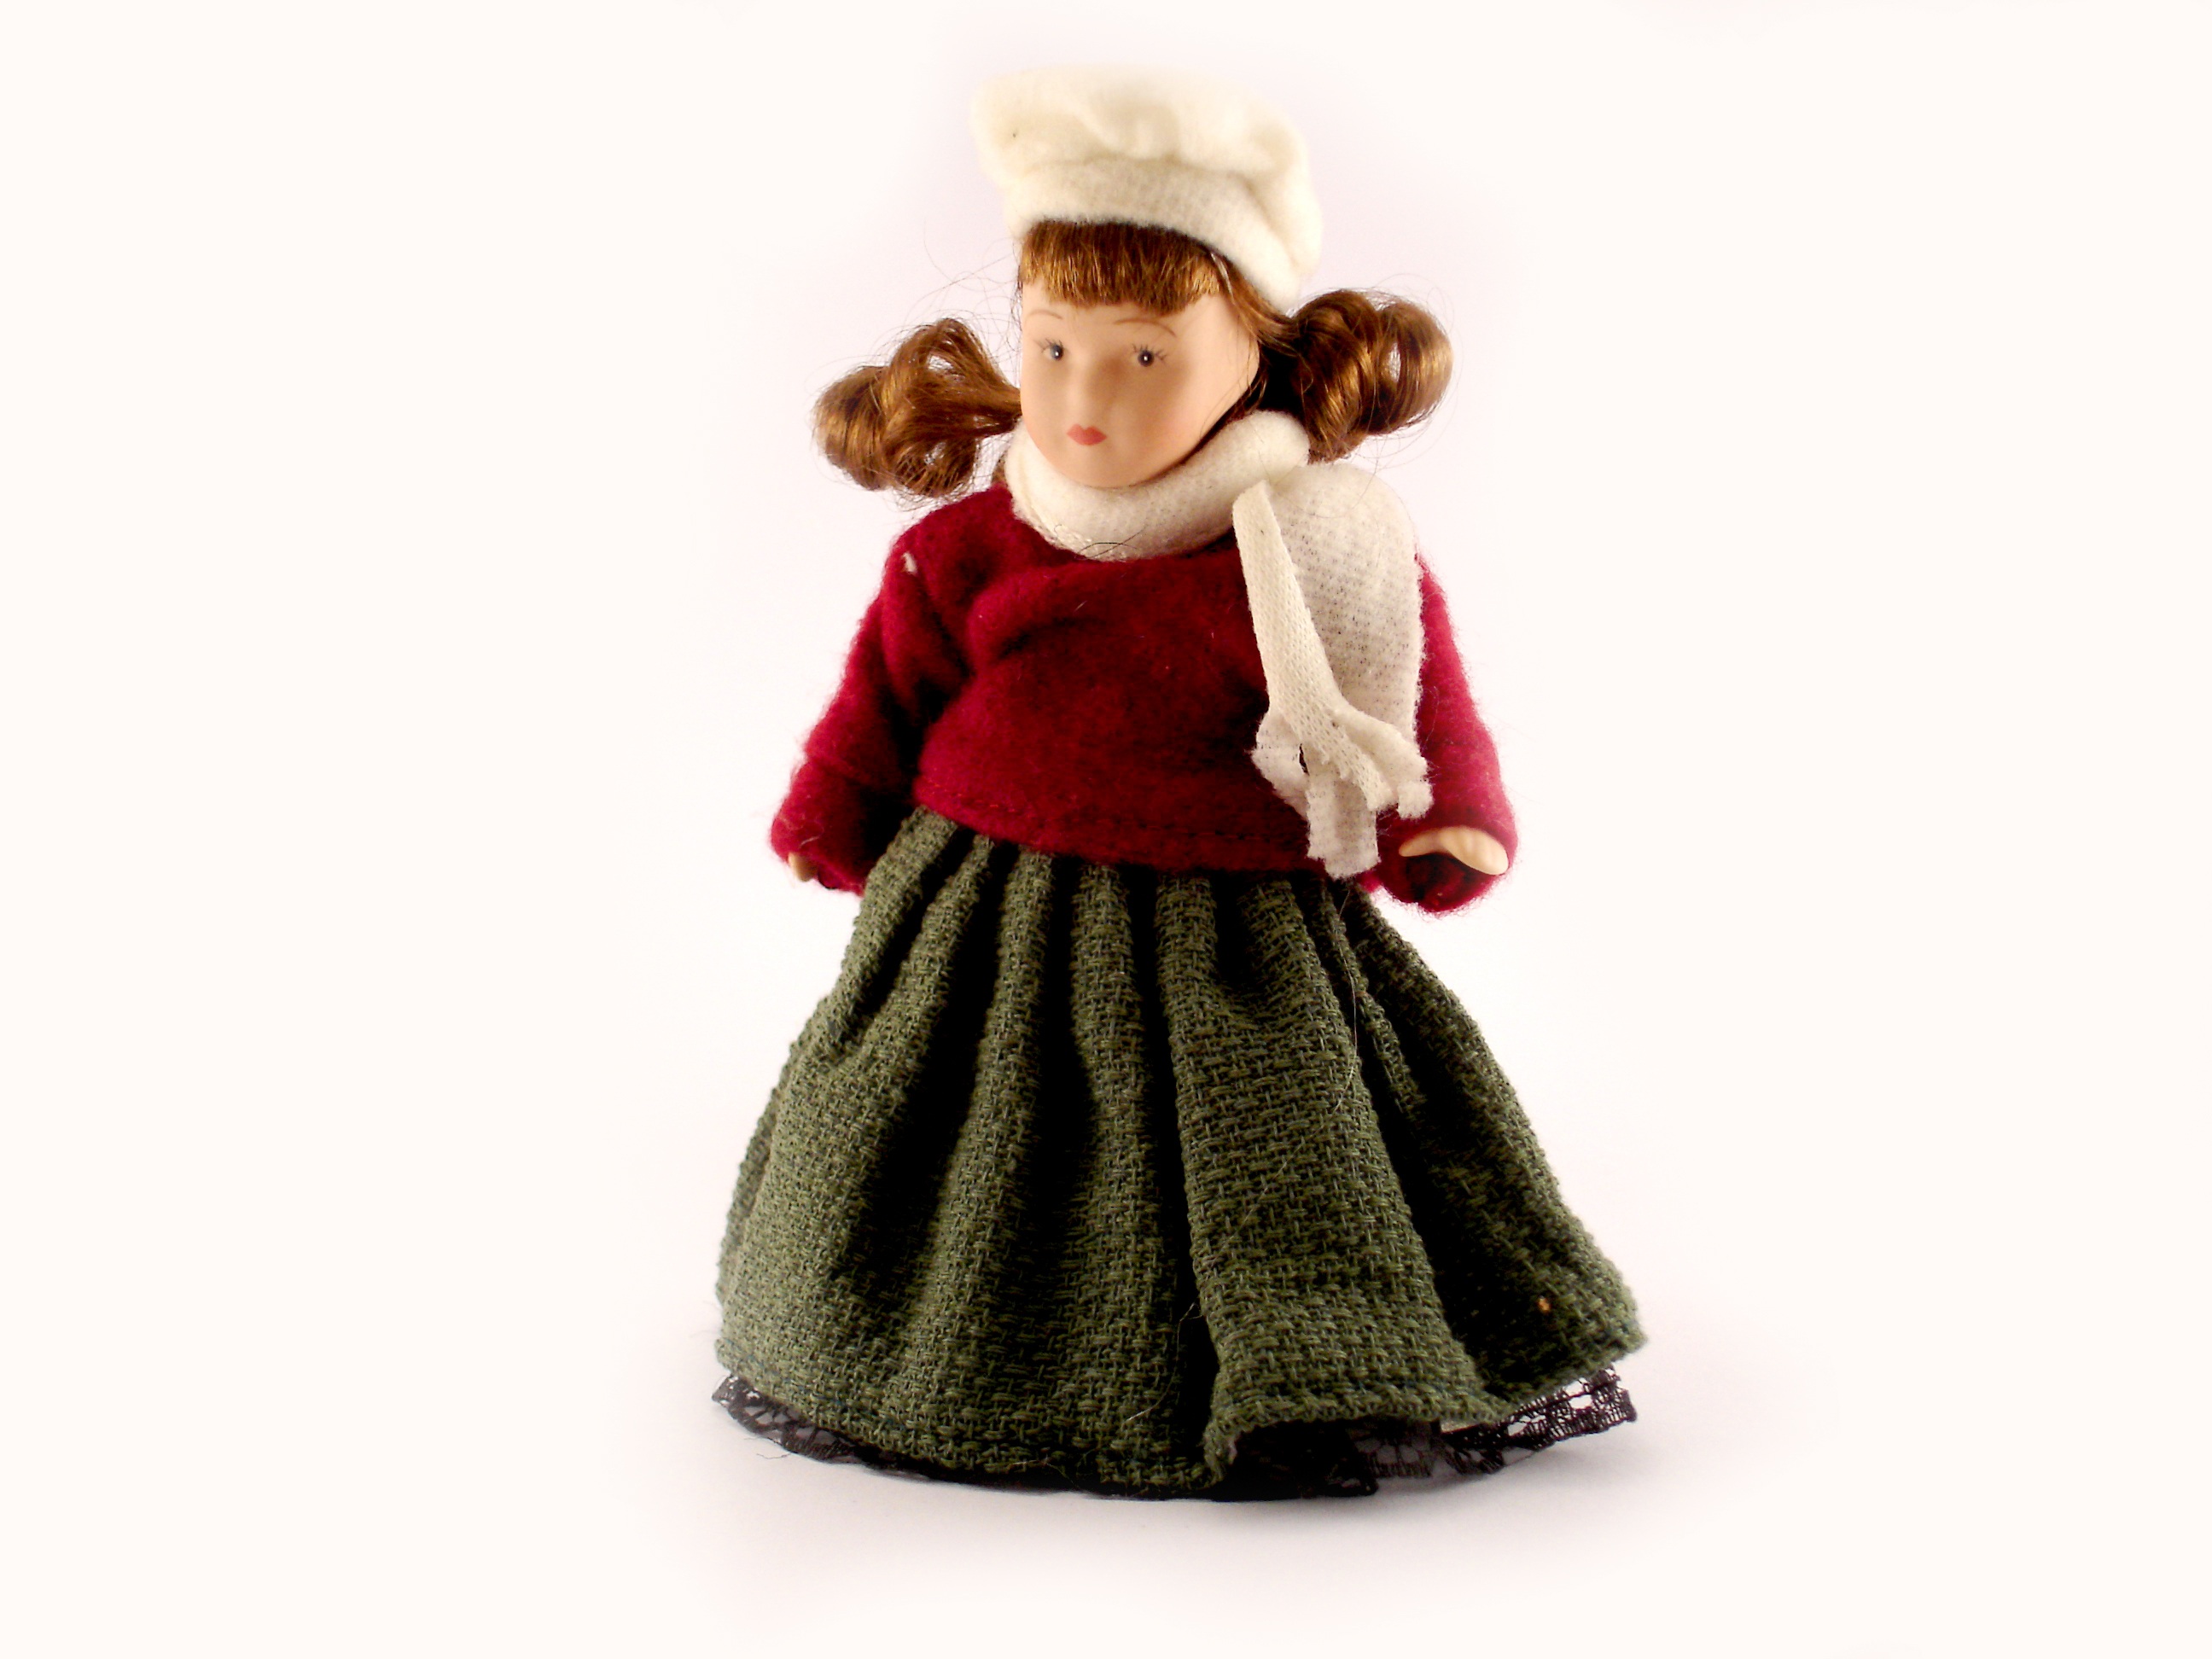
doll, toy, old toy, cloth, dress